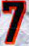
Number: 7